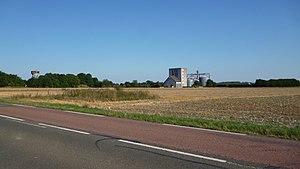
La commune de Maignelay-Montigny (Oise) vue depuis la D938.
Maignelay-Montigny est une commune française située dans le département de l'Oise en région Hauts-de-France. Ses habitants sont appelés les Maignemontois et les Maignemontoises. Elle se situe dans la région naturelle du Santerre.